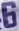
Number: 6